Terror Island

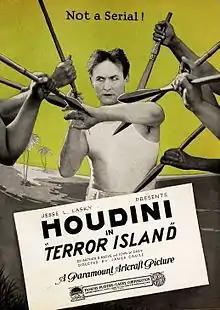

Terror Island is a 1920 American silent adventure film produced by Jesse Lasky and directed by James Cruze. It is a starring vehicle for illusionist Harry Houdini here costarring with Lila Lee. This film listed as 7 reels by the AFI but two reels are lost/missing with only 5 reels remaining. The film had the working title of "Salvage".